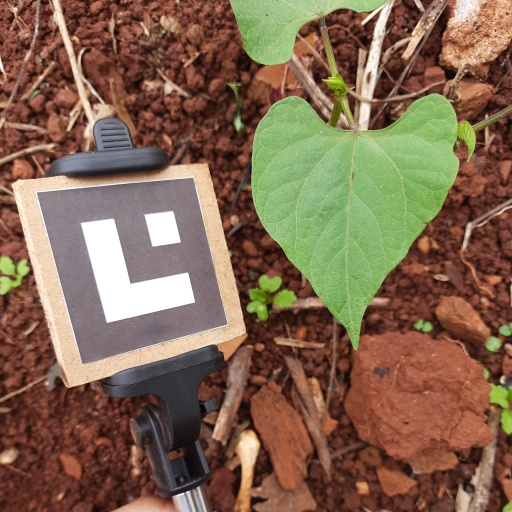
Observations: flat surface, no eating holes, under shade